Wall Street

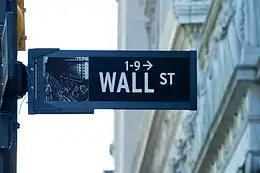

Wall Street is a street in the Financial District of Lower Manhattan in New York City. It runs eight city blocks between Broadway in the west and South Street and the East River in the east with a length of just under 2,000 feet. The term "Wall Street" has become a metonym for the financial markets of the United States as a whole, the American financial services industry, New York–based financial interests, or the Financial District. Anchored by Wall Street, New York has been described as the world's principal fintech and financial center.